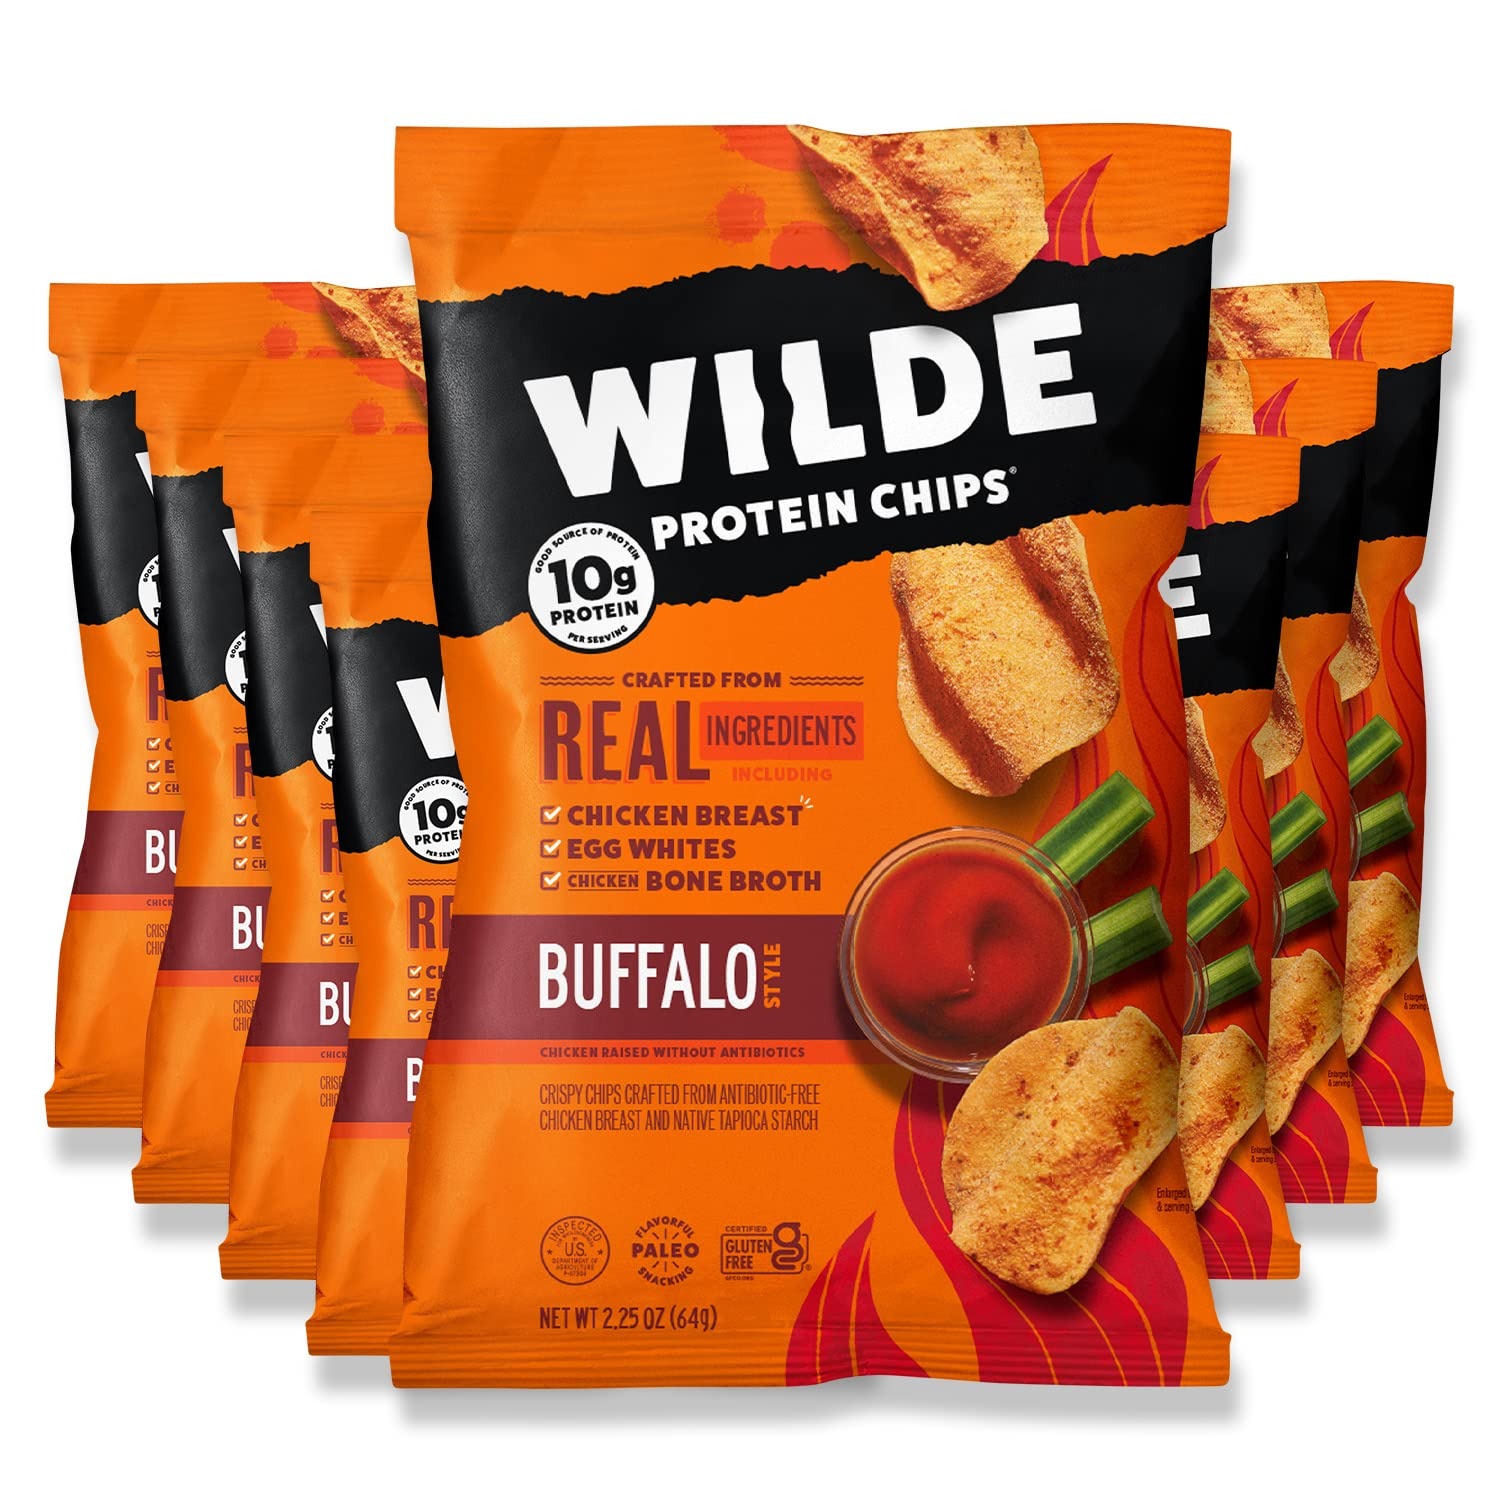
Item Name: WILDE Buffalo Protein Chips, Thin and Crispy, High Protein, Keto Friendly, Made with Real Ingredients, 2.25oz Bags (Pack of 8)…
Bullet Point 1: EVERYTHING YOU LOVE ABOUT WING NIGHT (MINUS THE SAUCE COVERED FINGERS): Tangy buffalo meets spicy cayenne pepper for a mouthwatering flavor that really packs a punch.
Bullet Point 2: MADE WITH SIMPLE INGREDIENTS: WILDE Protein Chips have the crisp and texture of traditional potato chips, but we ditched the potato. Instead, we use real ingredients including chicken breast, egg whites and bone broth.
Bullet Point 3: PACKS A (PROTEIN) PUNCH: WILDE is the perfect high-protein, low-carb snack. Each serving of WILDE Protein Chips has 10g of protein, low net carbs and is keto friendly.
Bullet Point 4: FREE OF COMMON ALLERGENS: WILDE Protein Chips do not contain potato, corn, processed proteins, gluten, grains, dairy, or nuts. They're the perfect protein-packed snack for school lunches and more!
Bullet Point 5: PERFECTLY SIZED FOR FAMILY SNACKS: Comes with eight (8) 2.25oz bags, perfect for sharing (or not).
Product Description: Buffalo chicken chips - 2.25oz (8 Pack)
Value: 18.0
Unit: Ounce

Price: 33.03